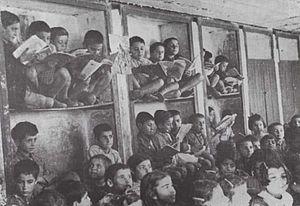
Les Arméniens en Syrie sont des citoyens syriens ayant une partie ou l'ensemble de leurs ancêtres d'origine arménienne.